Water injection (engine)

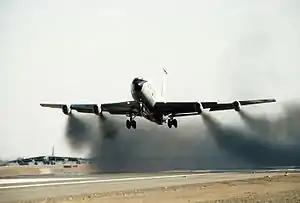
A "wet" takeoff of a KC-135 with J57 engines

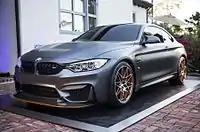
BMW F82 M4 GTS 2015

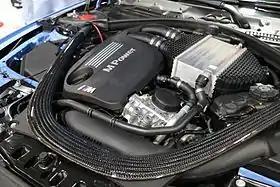
File:2014 Washington Auto Show (12140974934).jpg

Water injection has been used in both reciprocating and turbine aircraft engines.